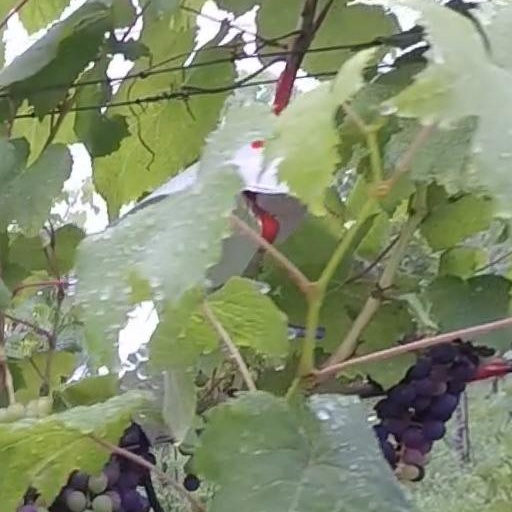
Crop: grape